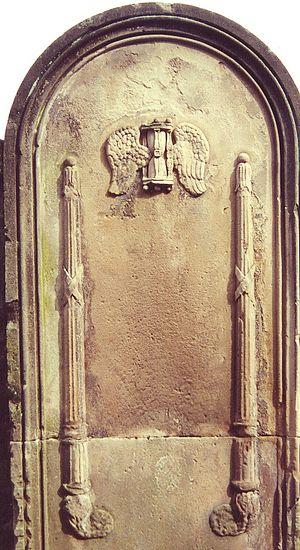
Inventaire des croix monumentales, oratoires et chapelles situées sur le territoire de la commune de Raon-l'Étape.